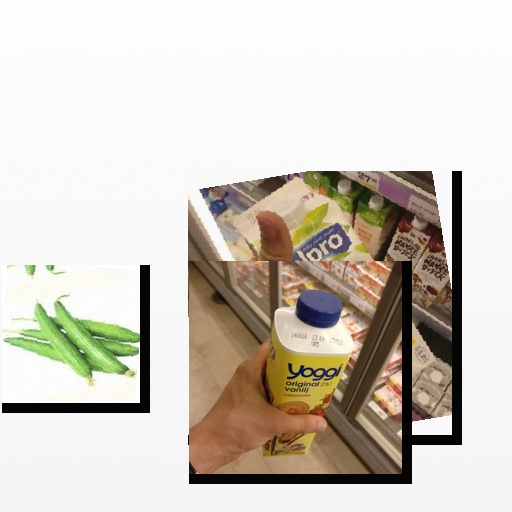
Food items: strawberry_yogurt, sponge_gourd, vanilla_soyghurt